The Vicar of Bullhampton

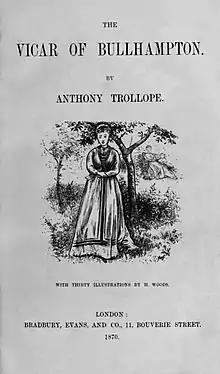
Title page of 1870 Bradbury, Evans, and Co. edition

"The Vicar of Bullhampton" was published serially in "Lippincott's Monthly Magazine" of Philadelphia in 1869–70. At the same time, an American book edition was issued by J. B. Lippincott & Co.